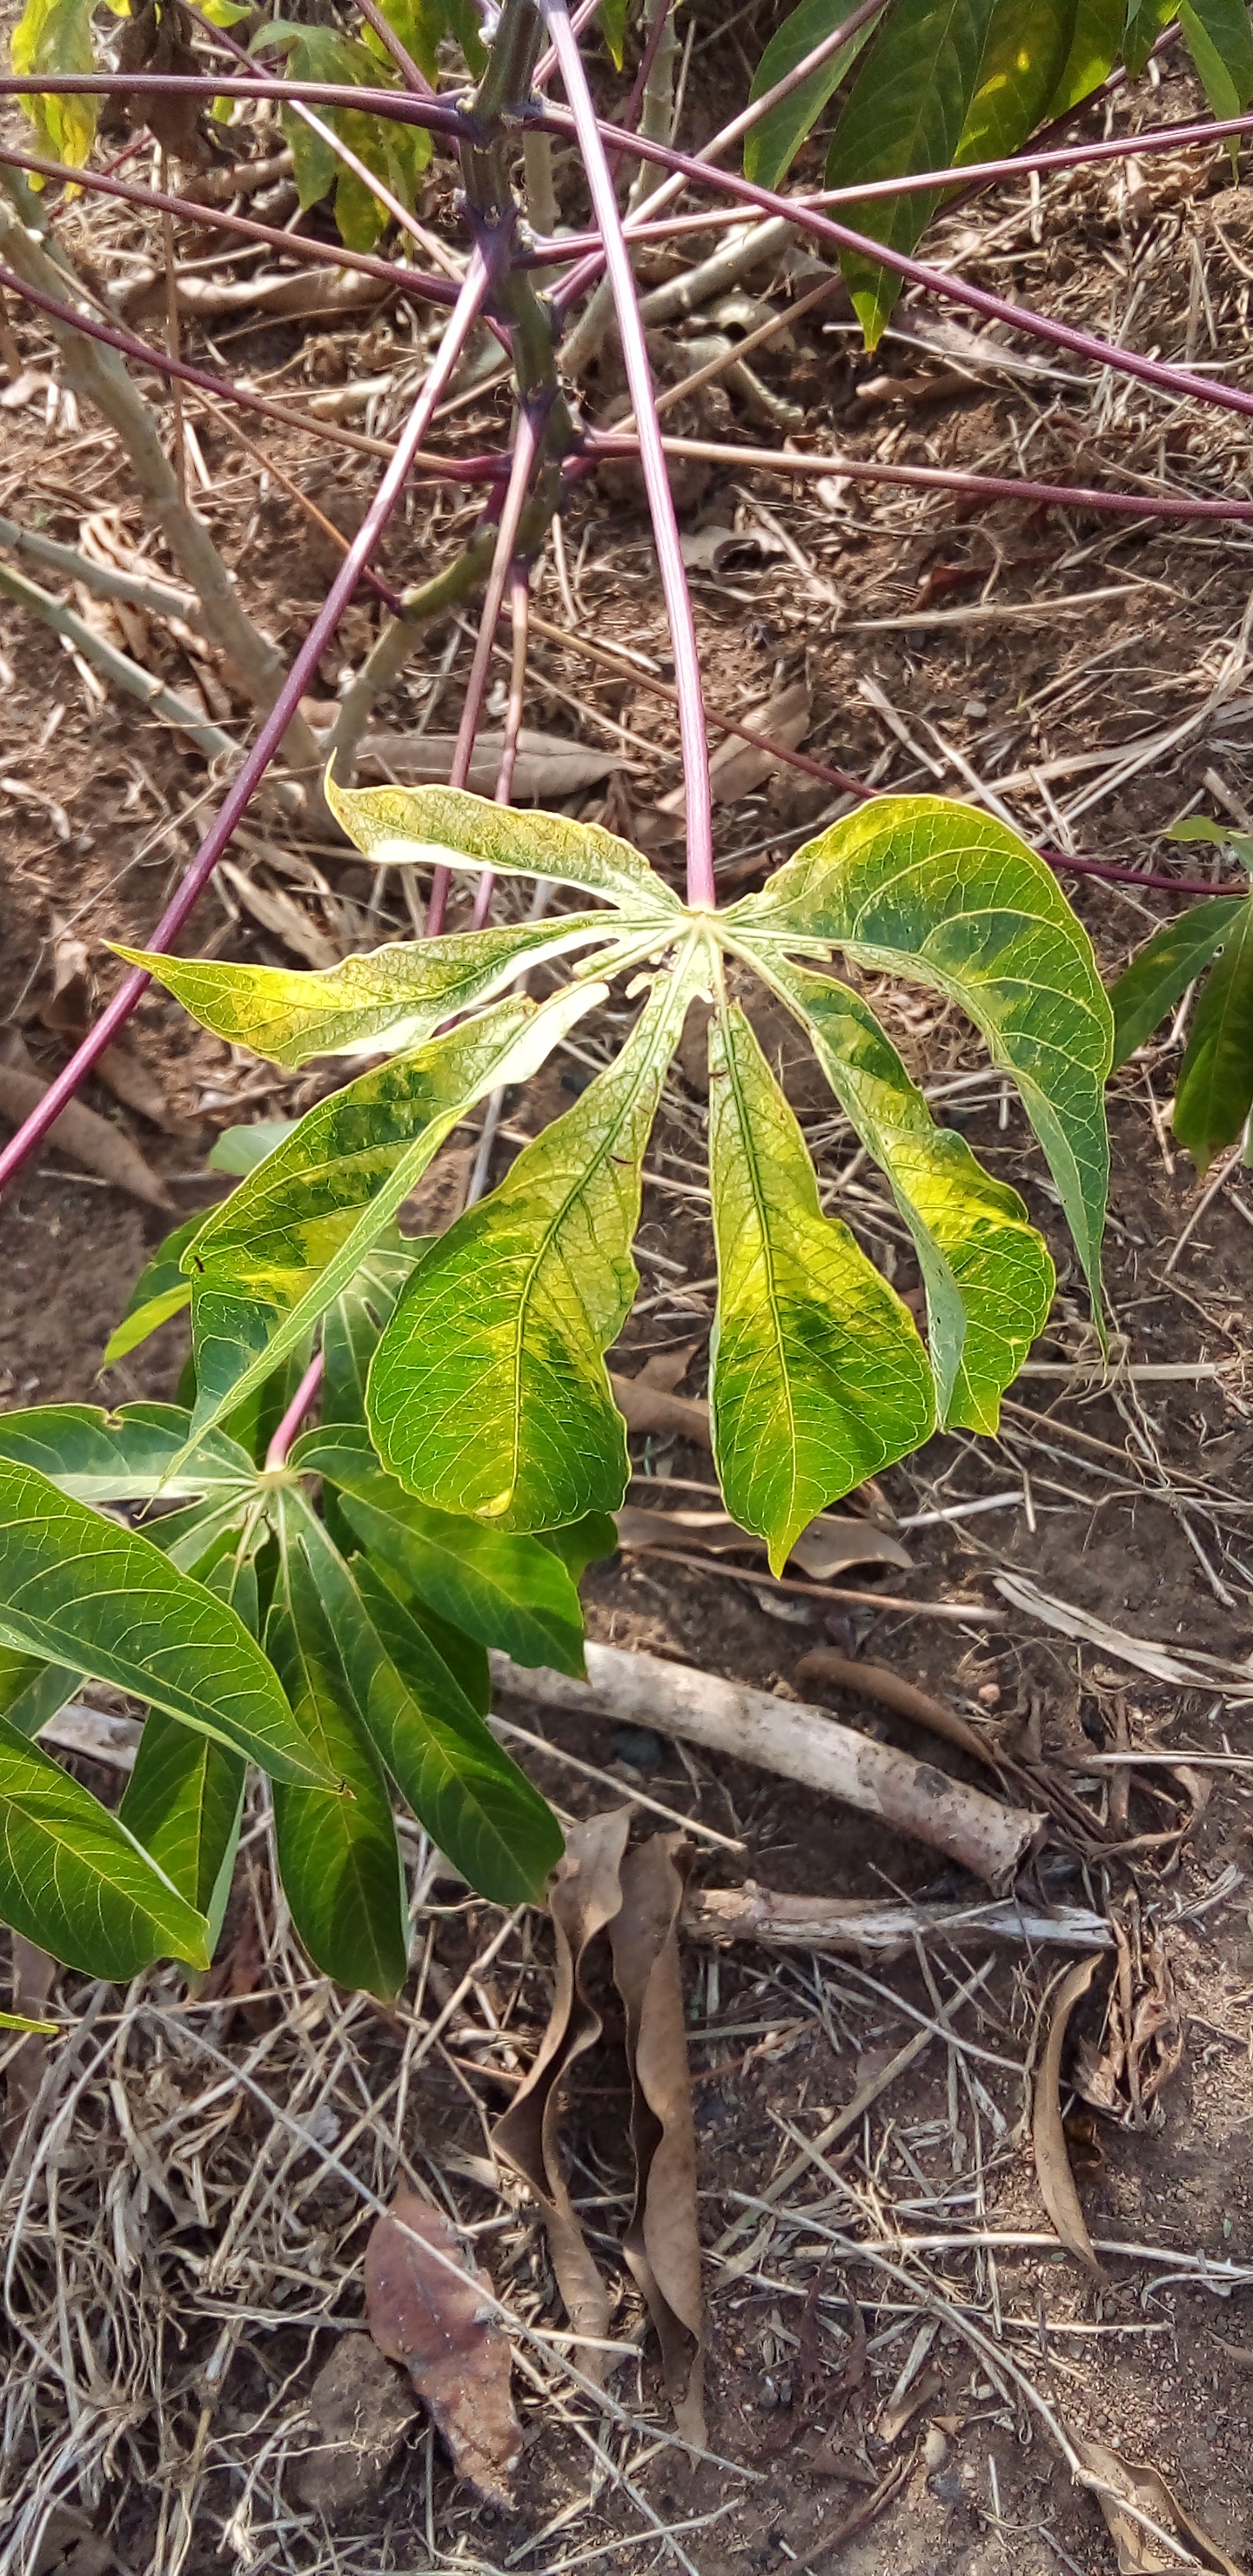
Label: cassava mosaic disease (cmd)